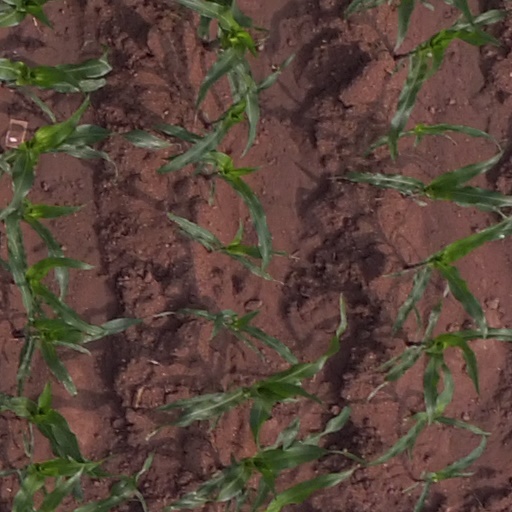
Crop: maize; corn